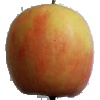
Label: images